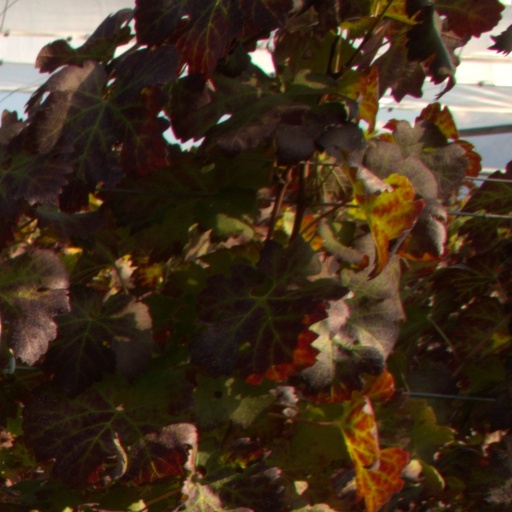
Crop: grape